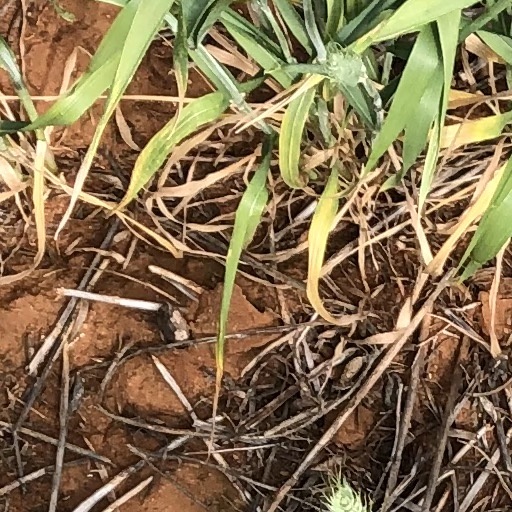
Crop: wheat